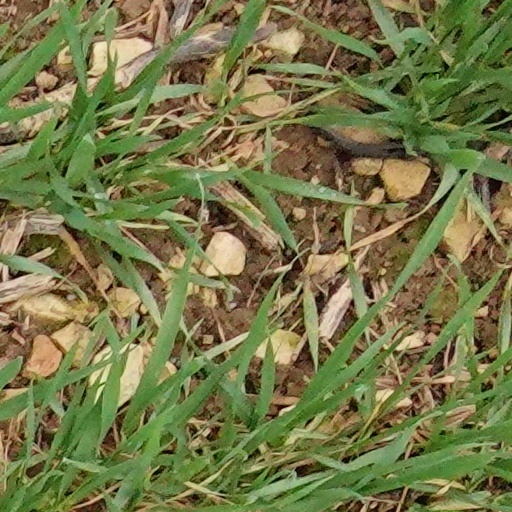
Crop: wheat